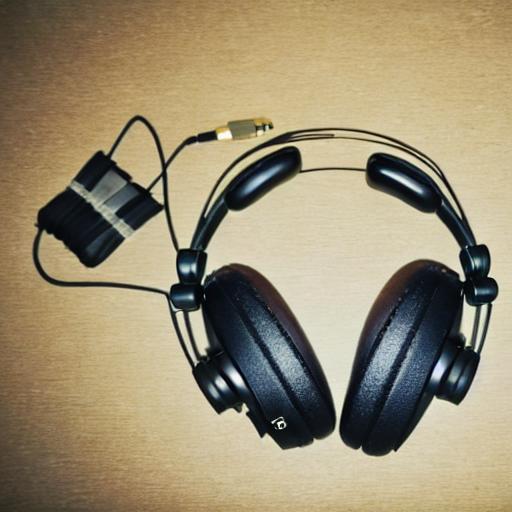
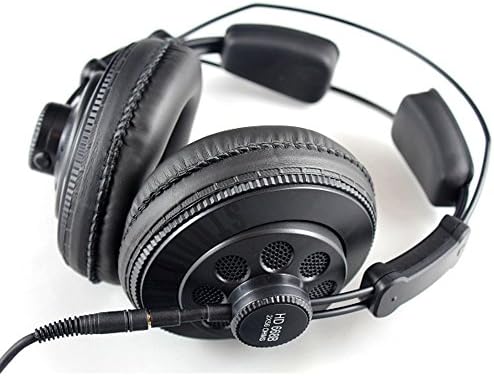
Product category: headphones
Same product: no